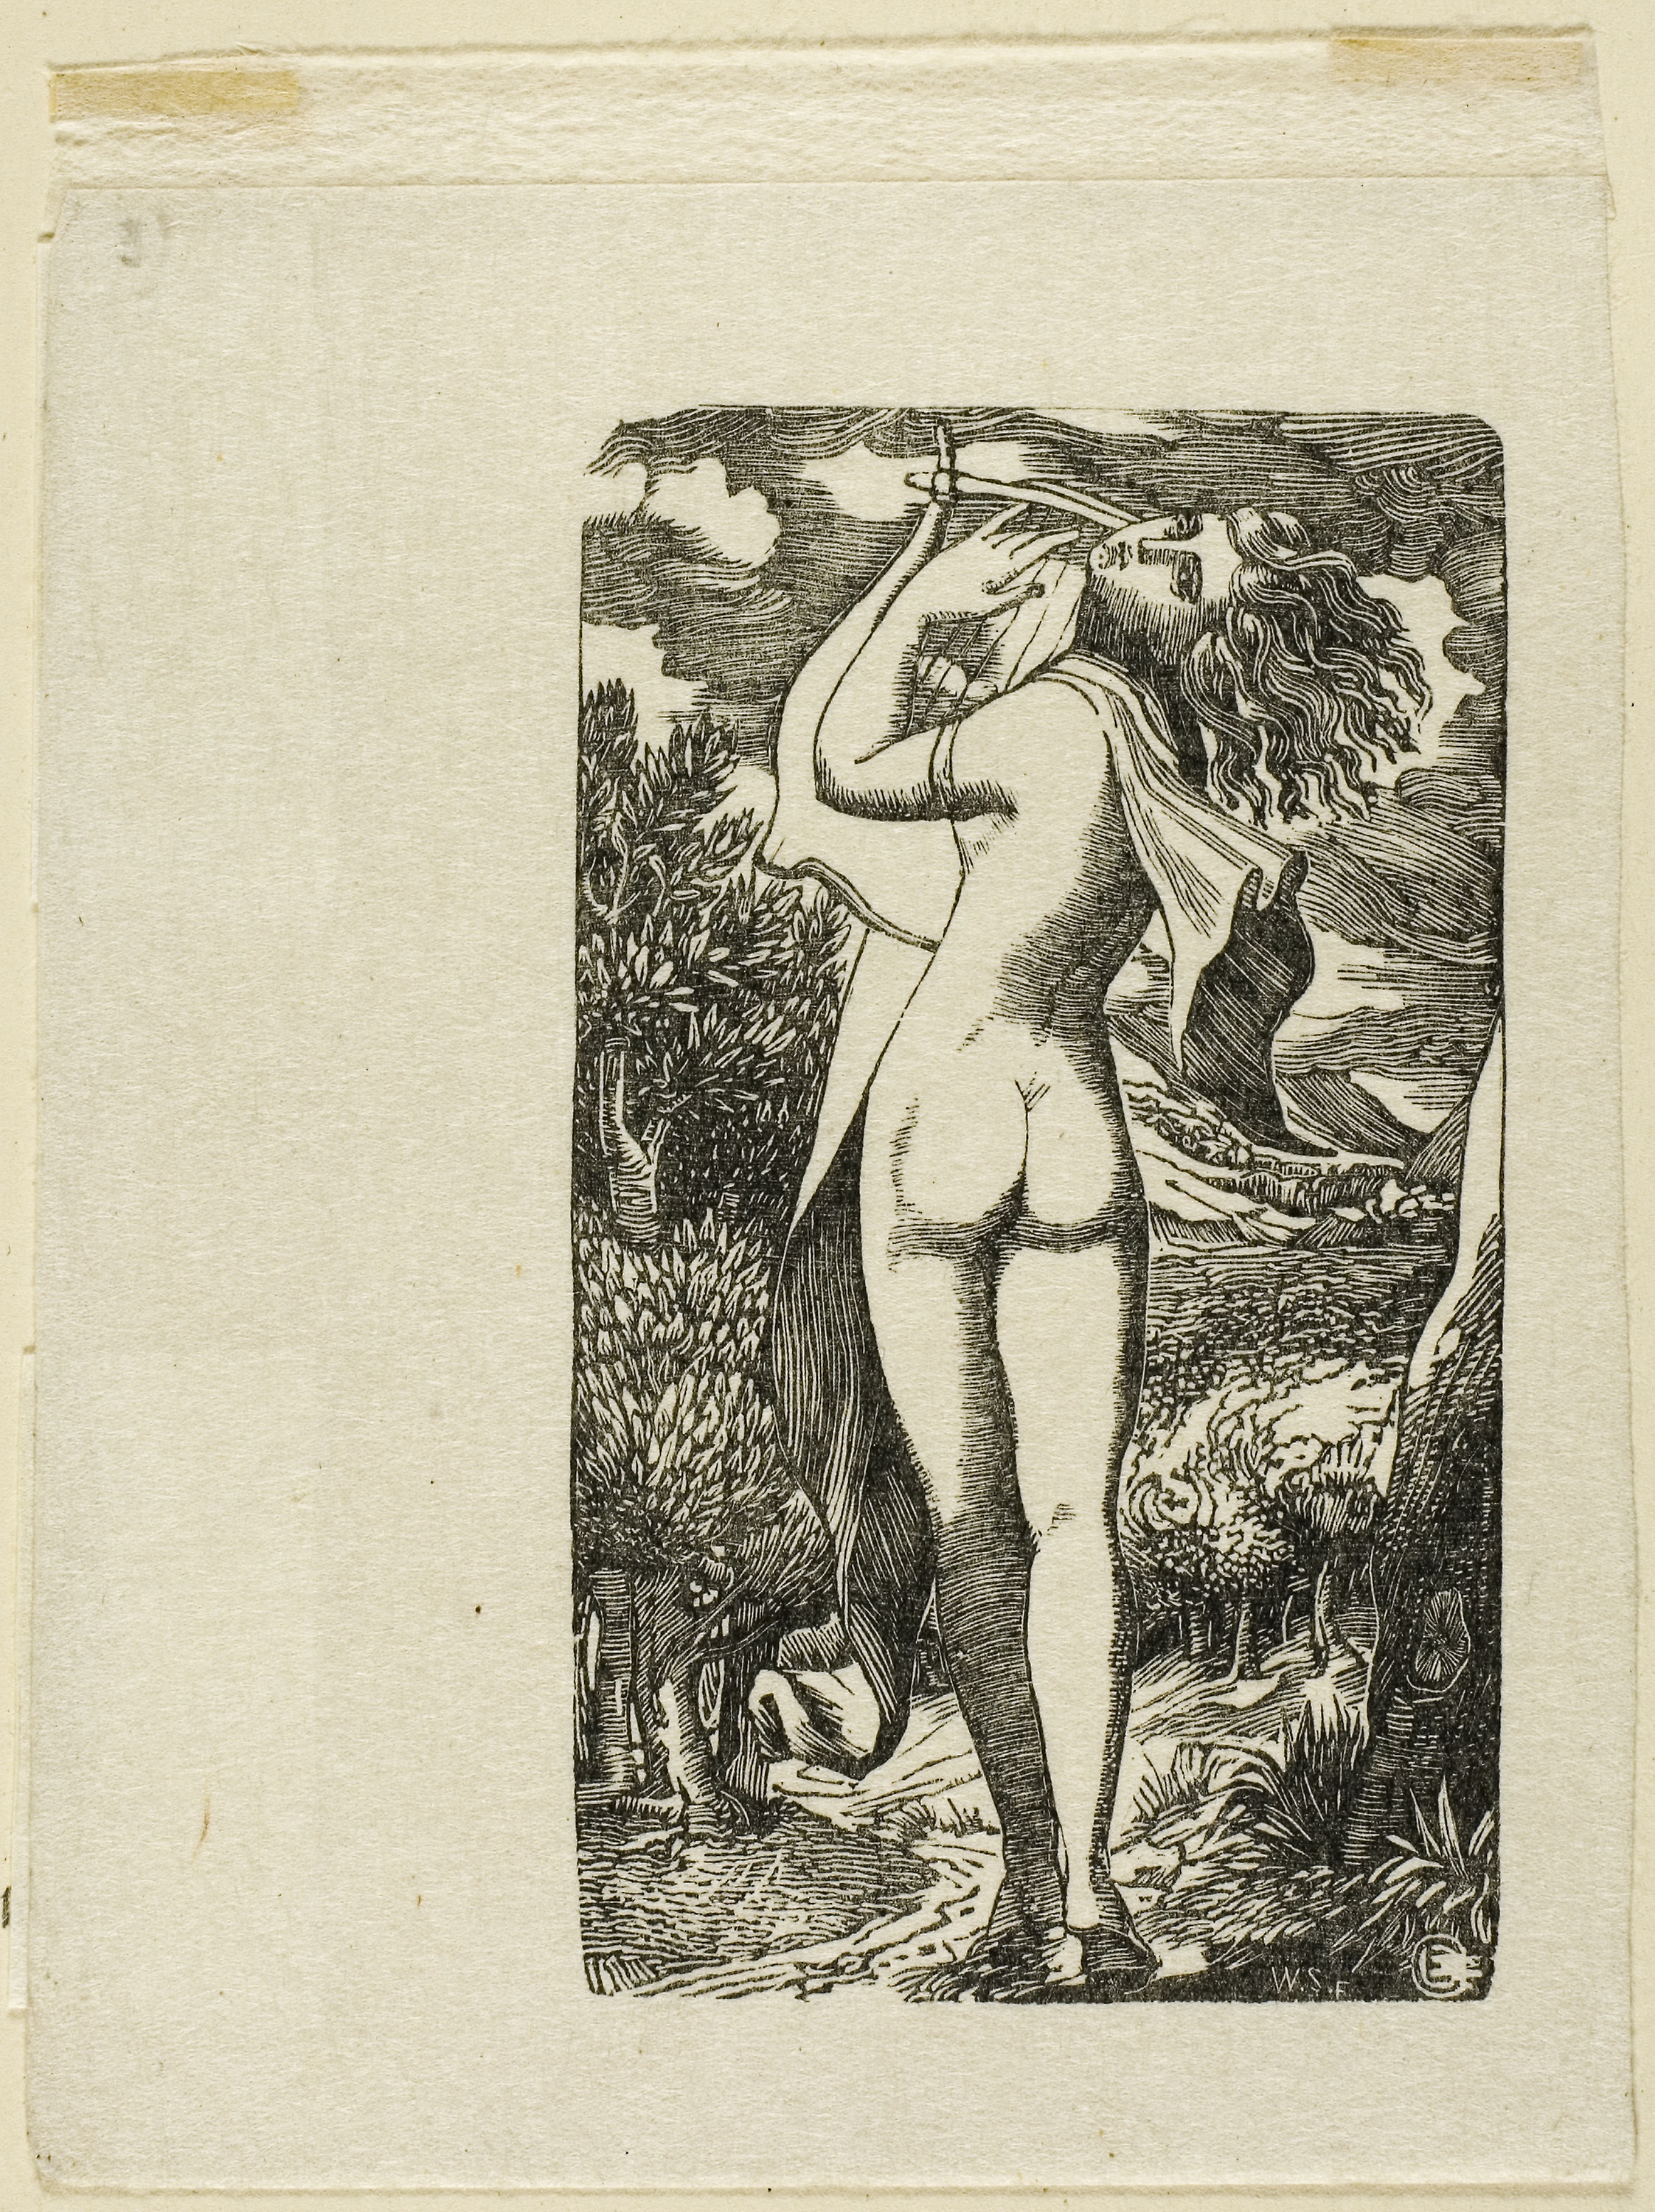
art, fauna, drawing, illustration, visual arts, artwork, printmaking, figure drawing, modern art, picture frame, history